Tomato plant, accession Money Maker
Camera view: horizontal (90 deg, fisheye); turntable rotation: 30 degrees
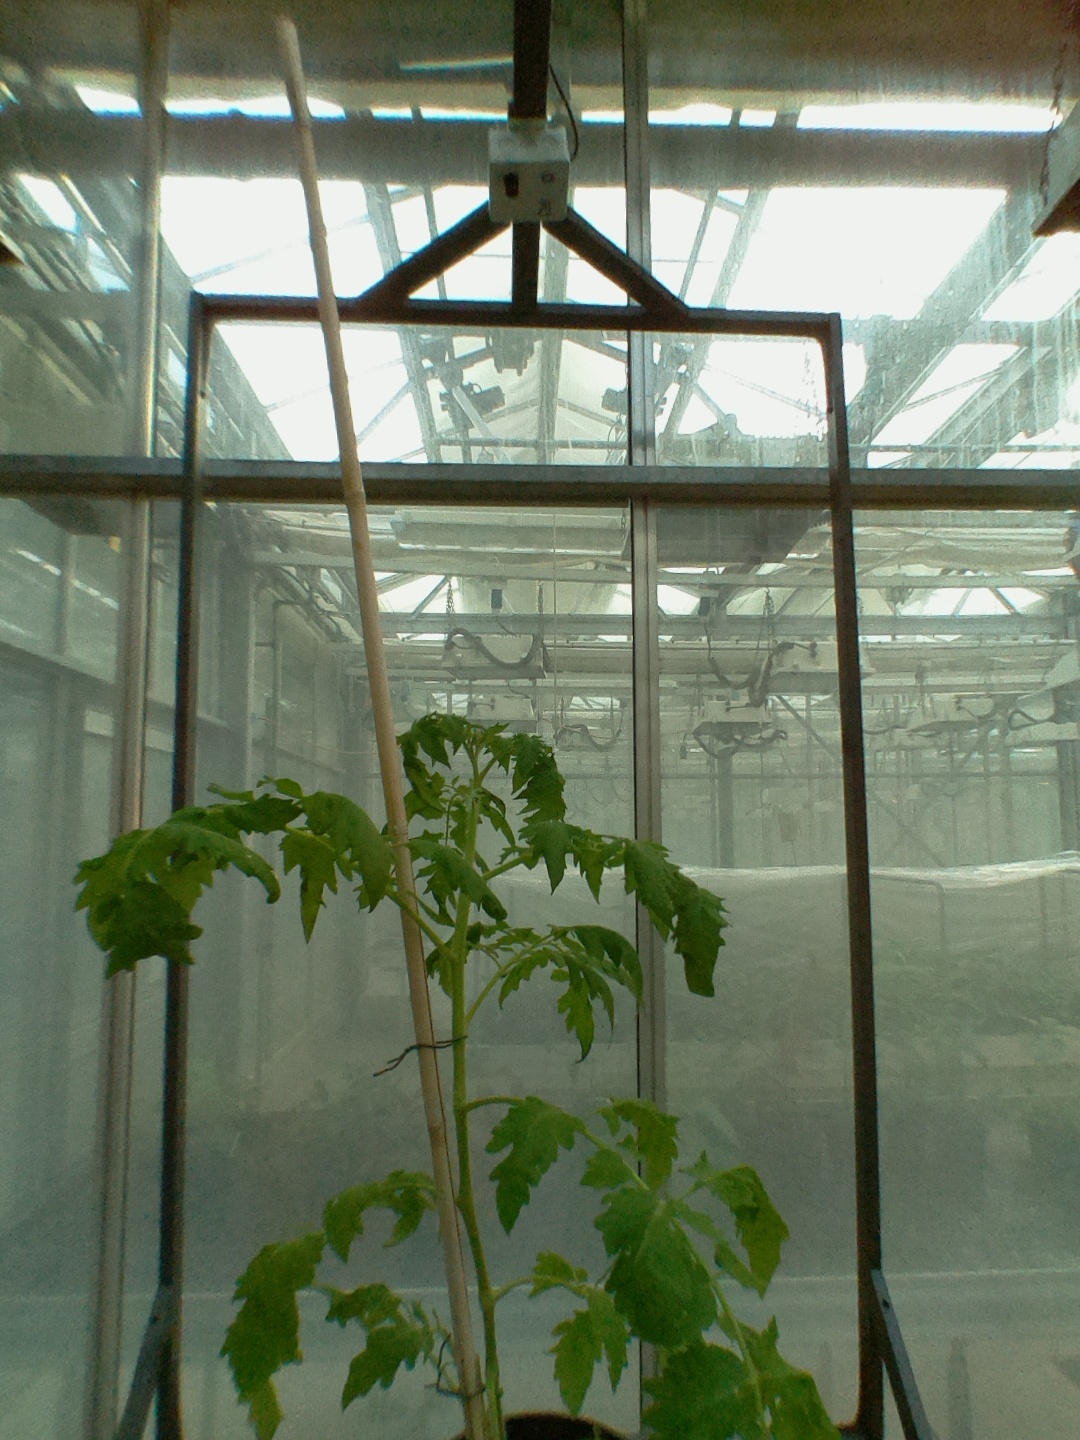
BBCH growth stage 53: 3 inflorescences visible